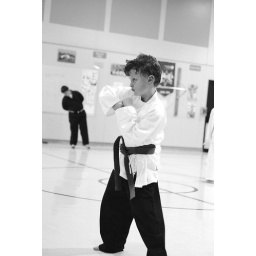
Da. Danny is in the black pants